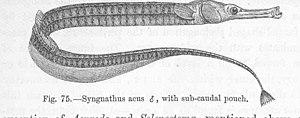
Les Syngnathidae constituent une grande famille de poissons osseux, qui comprend les sous-familles des Hippocampinae et des syngnathes. Les espèces appartenant à cette famille partagent toutes une forme exceptionnelle de reproduction, la grossesse masculine.